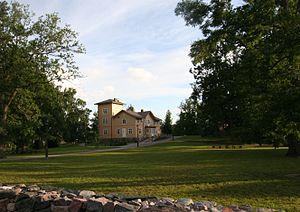
Nordsjön kartano est une section du quartier de Vuosaari à Helsinki, la capitale de la Finlande.